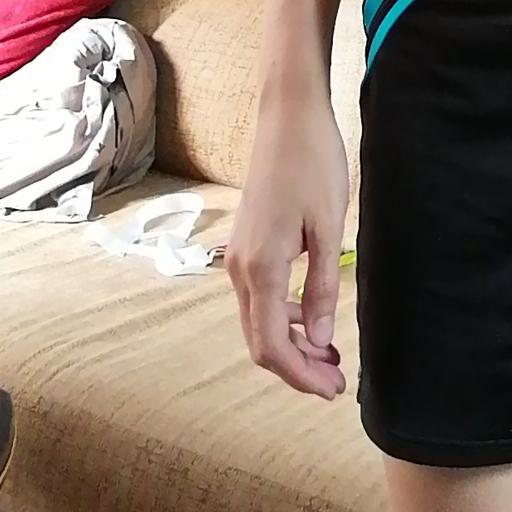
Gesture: no_gesture